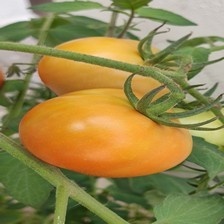
Label: tomato